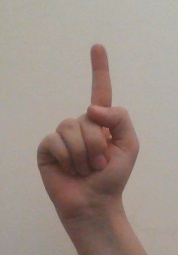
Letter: bb